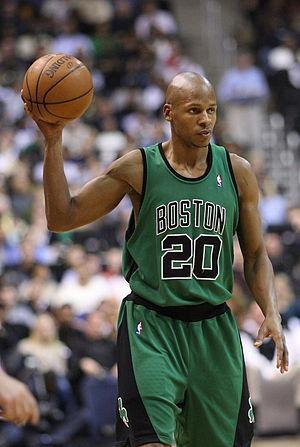
Cette page présente la liste des meilleurs marqueurs à trois points en NBA en carrière en saison régulière.
Cette page présente la liste des transferts et mouvements de personnels de la NBA durant la saison 2016-2017.
Le Big Three est un terme utilisé pour désigner trois joueurs d'exception jouant dans une même équipe de NBA.
Cette page présente la liste des meilleurs marqueurs à trois points en Playoffs NBA en carrière.